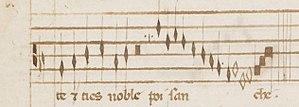
Motet à 3 voix, «
Un dragma, dans la notation de la musique au XIVᵉ siècle, est une note en forme de semi-brève munie d'une hampe en haut et en bas.
Le Codex Reina est un manuscrit, source essentielle de la musique profane française et italienne de la fin du XIVᵉ siècle et du début du XVᵉ siècle, soit 220 œuvres en tout, copiées dans la région vénitienne aux environs de 1400–1410, puis entre 1430 et 1440. Le nom du volume provient du nom de son ancien propriétaire qui le mis en vente avec sa bibliothèque, à Milan en 1834.